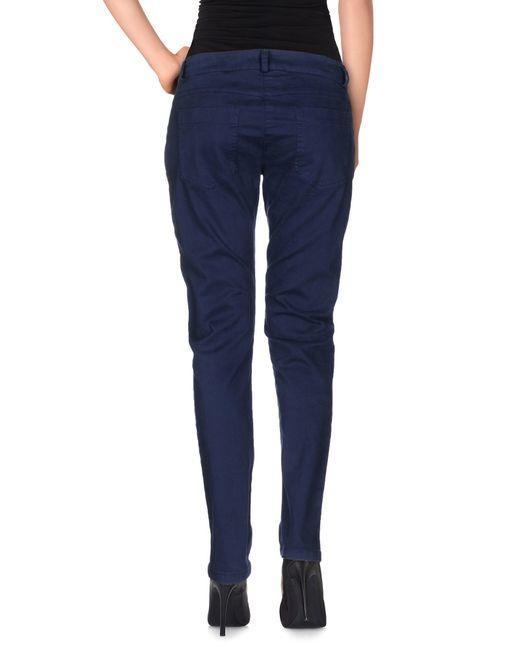
Blaue schlichte Jeanshosenhose mit Gürtelloch für lässiges Outfit